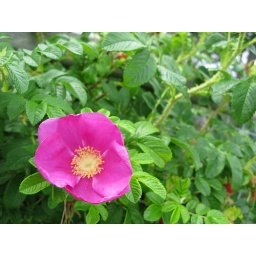
Taken in a flower bed along Bangor pier